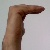
The image shows a hand gesture representing a space in Indian Sign Language.